John Tame

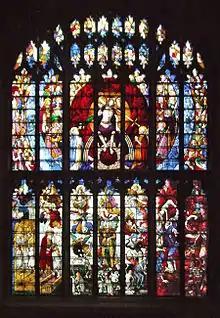
"Great West Window", Fairford Church, depicting the Last Judgement and related scenes. One of the 28 magnificent Fairford stained glass windows installed in his church by John Tame

John Tame built Fairford Church purposely for the reception of his stained glass, and thus the design is "necessarily somewhat cramped". Twenty-eight stained glass windows survive, considered amongst the best in England of the period. The church was consecrated in 1497 by the Bishop of Worcester, within whose diocese lay most of Gloucestershire at that time.